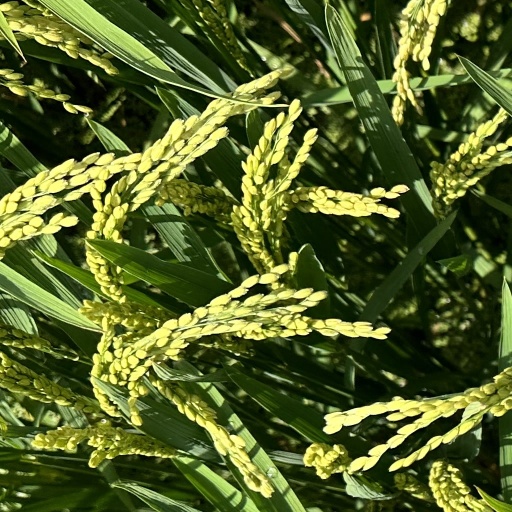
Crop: rice